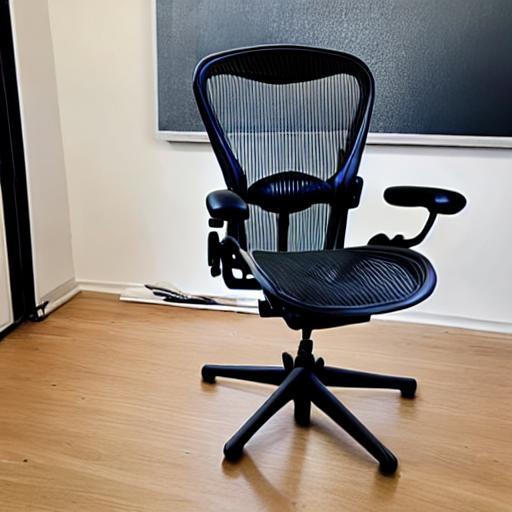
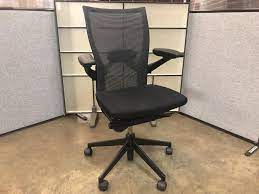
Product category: items_chair
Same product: no